Ebchester

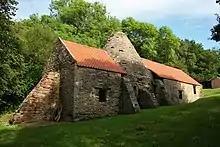
Derwentcote Steel Furnace

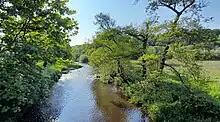
The "River Derwent" near Ebchester.

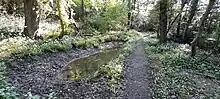
"St. Ebba's Pond" near the village of Ebchester.

Ebchester is a village in County Durham, England. It is situated to the north of Consett and Shotley Bridge. It also sits to the south east of Whittonstall and the hamlet of Newlands. Running north east to south west along the A694, Ebchester consists of "Low Westwood", Ebchester itself and East Law.